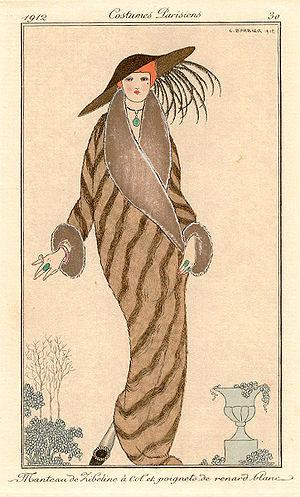
Un manteau ou paletot est un vêtement plus long que les hanches. C’est par cette longueur qu’il se distingue de la veste et du blouson. Il se porte par-dessus les autres vêtements pour se prémunir des intempéries.
Un manteau de fourrure est un manteau réalisé à partir de fourrure animale.
Le Journal des dames et des modes est une revue de mode française illustrée fondée en juin 1912 et disparue en août 1914, qui paraissait trois fois par mois.